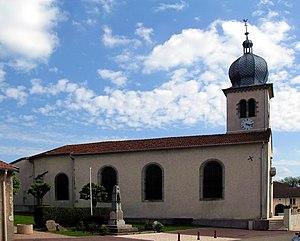
L'église Saint-Denis à Chamagne, côté nord
Chamagne est une commune française située dans le département des Vosges, en région Grand Est.